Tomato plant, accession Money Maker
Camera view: vertical (180 deg); turntable rotation: 180 degrees
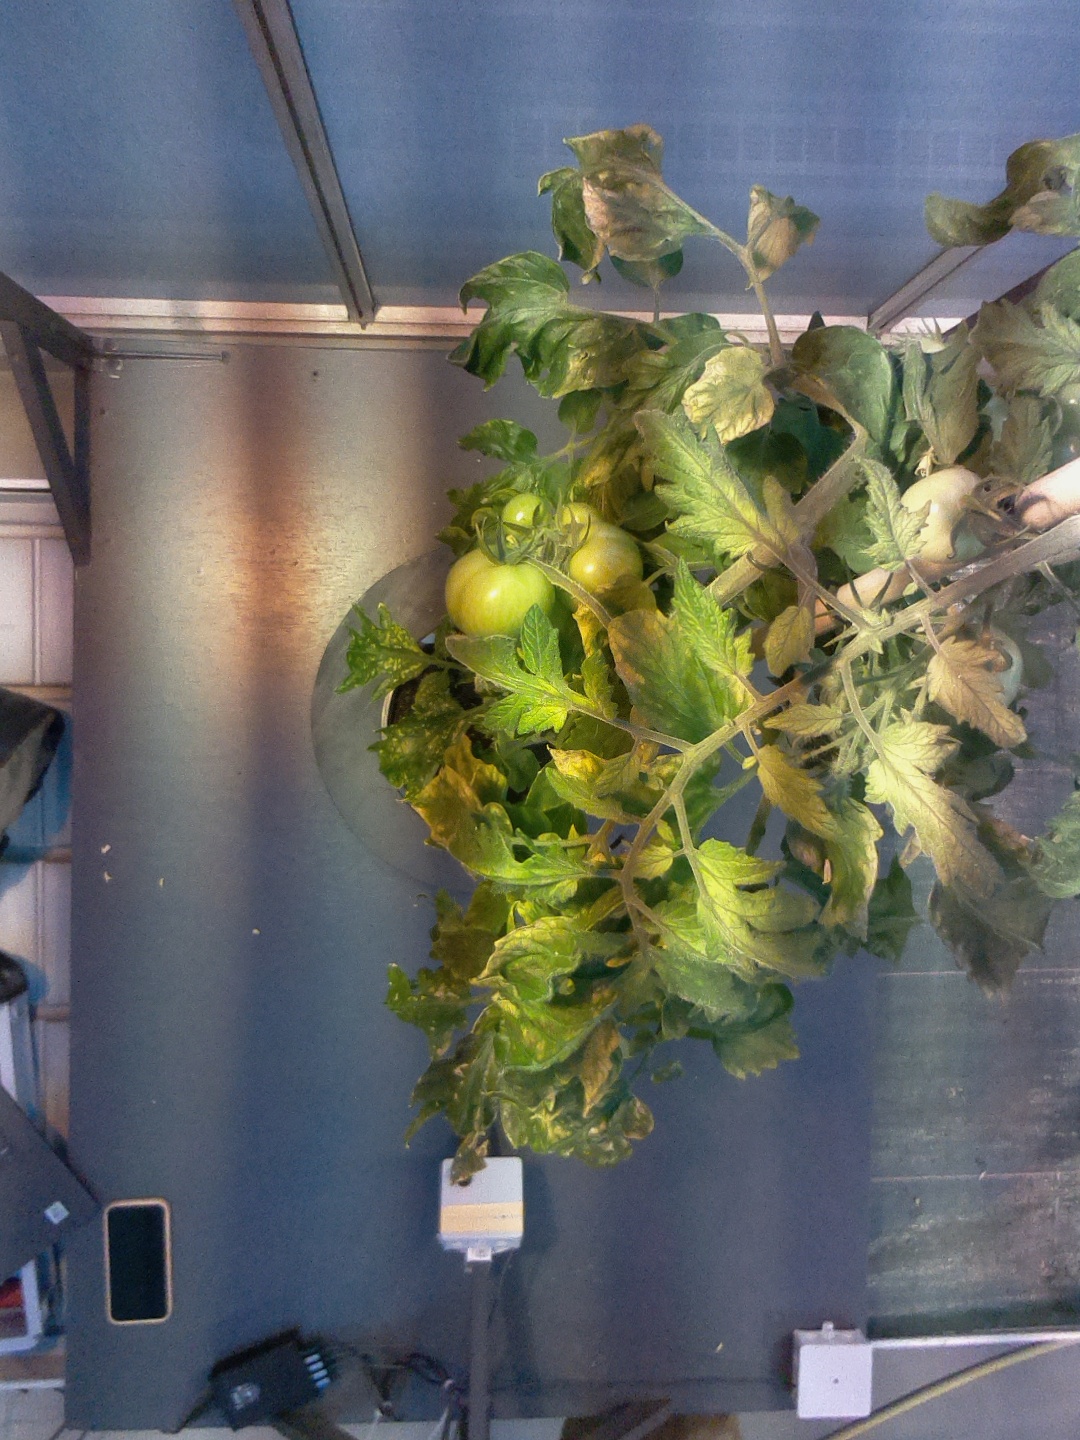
BBCH growth stage 78: 80% -90% of final fruit size